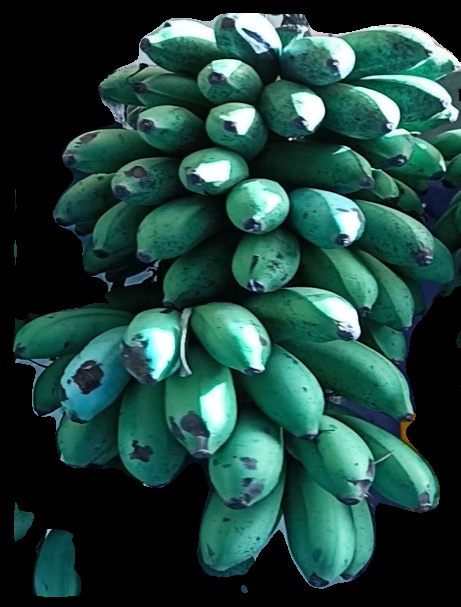
Variety: rasbale
Grade: grade2